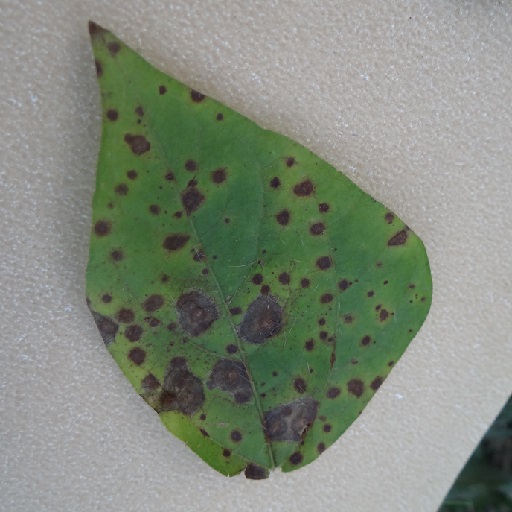
Label: Anthracnose